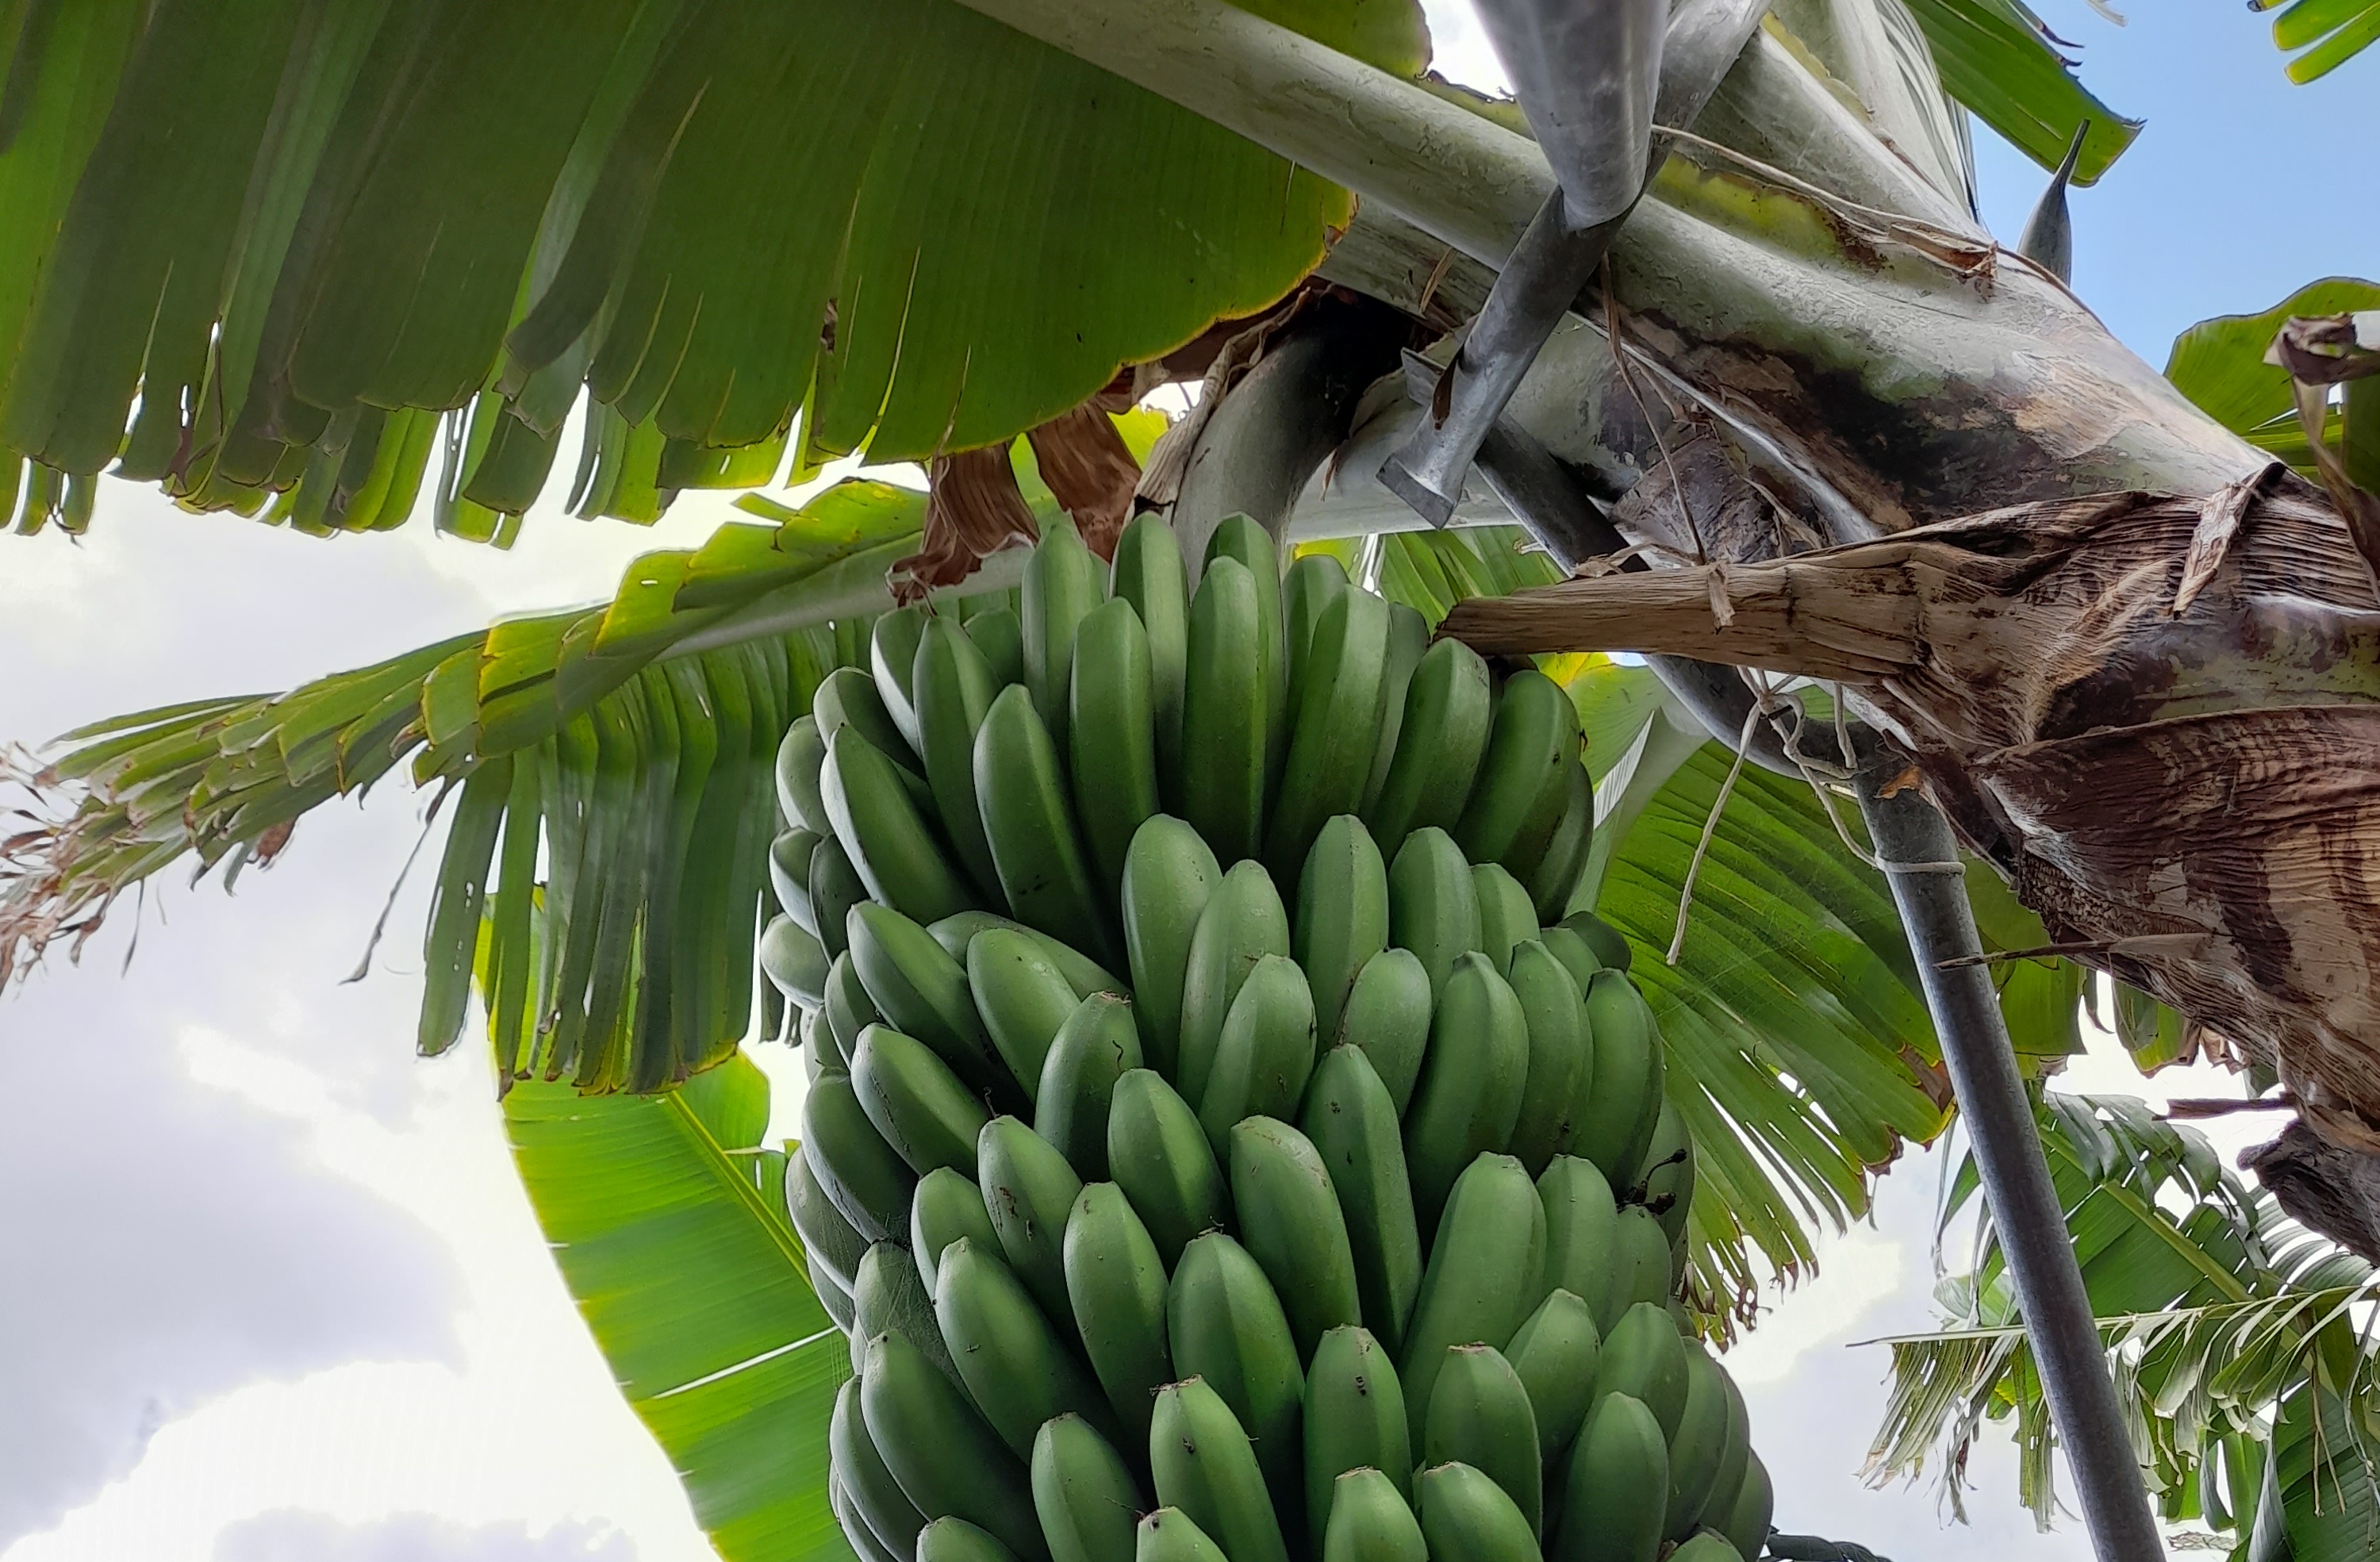
Label: Cut